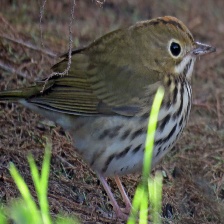
Species: OVENBIRD
Scientific name: SEIURUS AUROCAPILLA